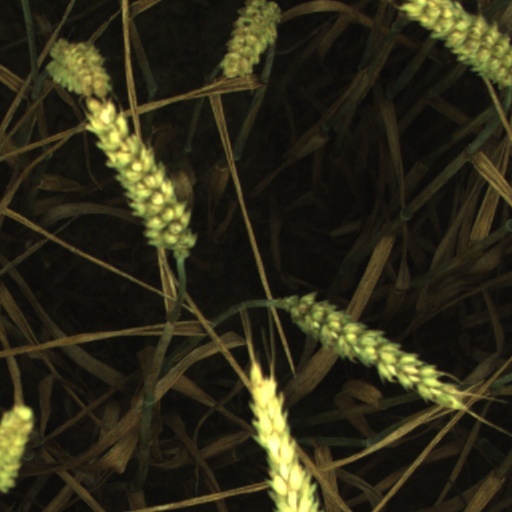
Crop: wheat